Lublin Voivodeship

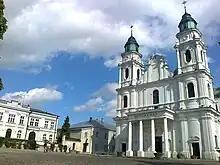
Basilica of the Birth of the Virgin Mary in Chełm

The region was, before World War II, one of the world's leading centres of Judaism. Before the middle of the 16th century, there were few Jews in the area, concentrated in Lublin, Kazimierz Dolny, and perhaps Chełm; but the founding of new private towns led to a large movement of Jews into the region to develop trade and services. Since these new towns competed with the existing towns for business, there followed a low-intensity, long-lasting feeling of resentment, with failed attempts to limit the Jewish immigration. The Jews tended to settle mostly in the cities and towns, with only individual families setting up businesses in the rural regions; this urban/rural division became another factor feeding resentment of the newly arrived economic competitors. By the middle of the 18th century, Jews were a significant part of the population in Kraśnik, Lubartów and Łęczna.